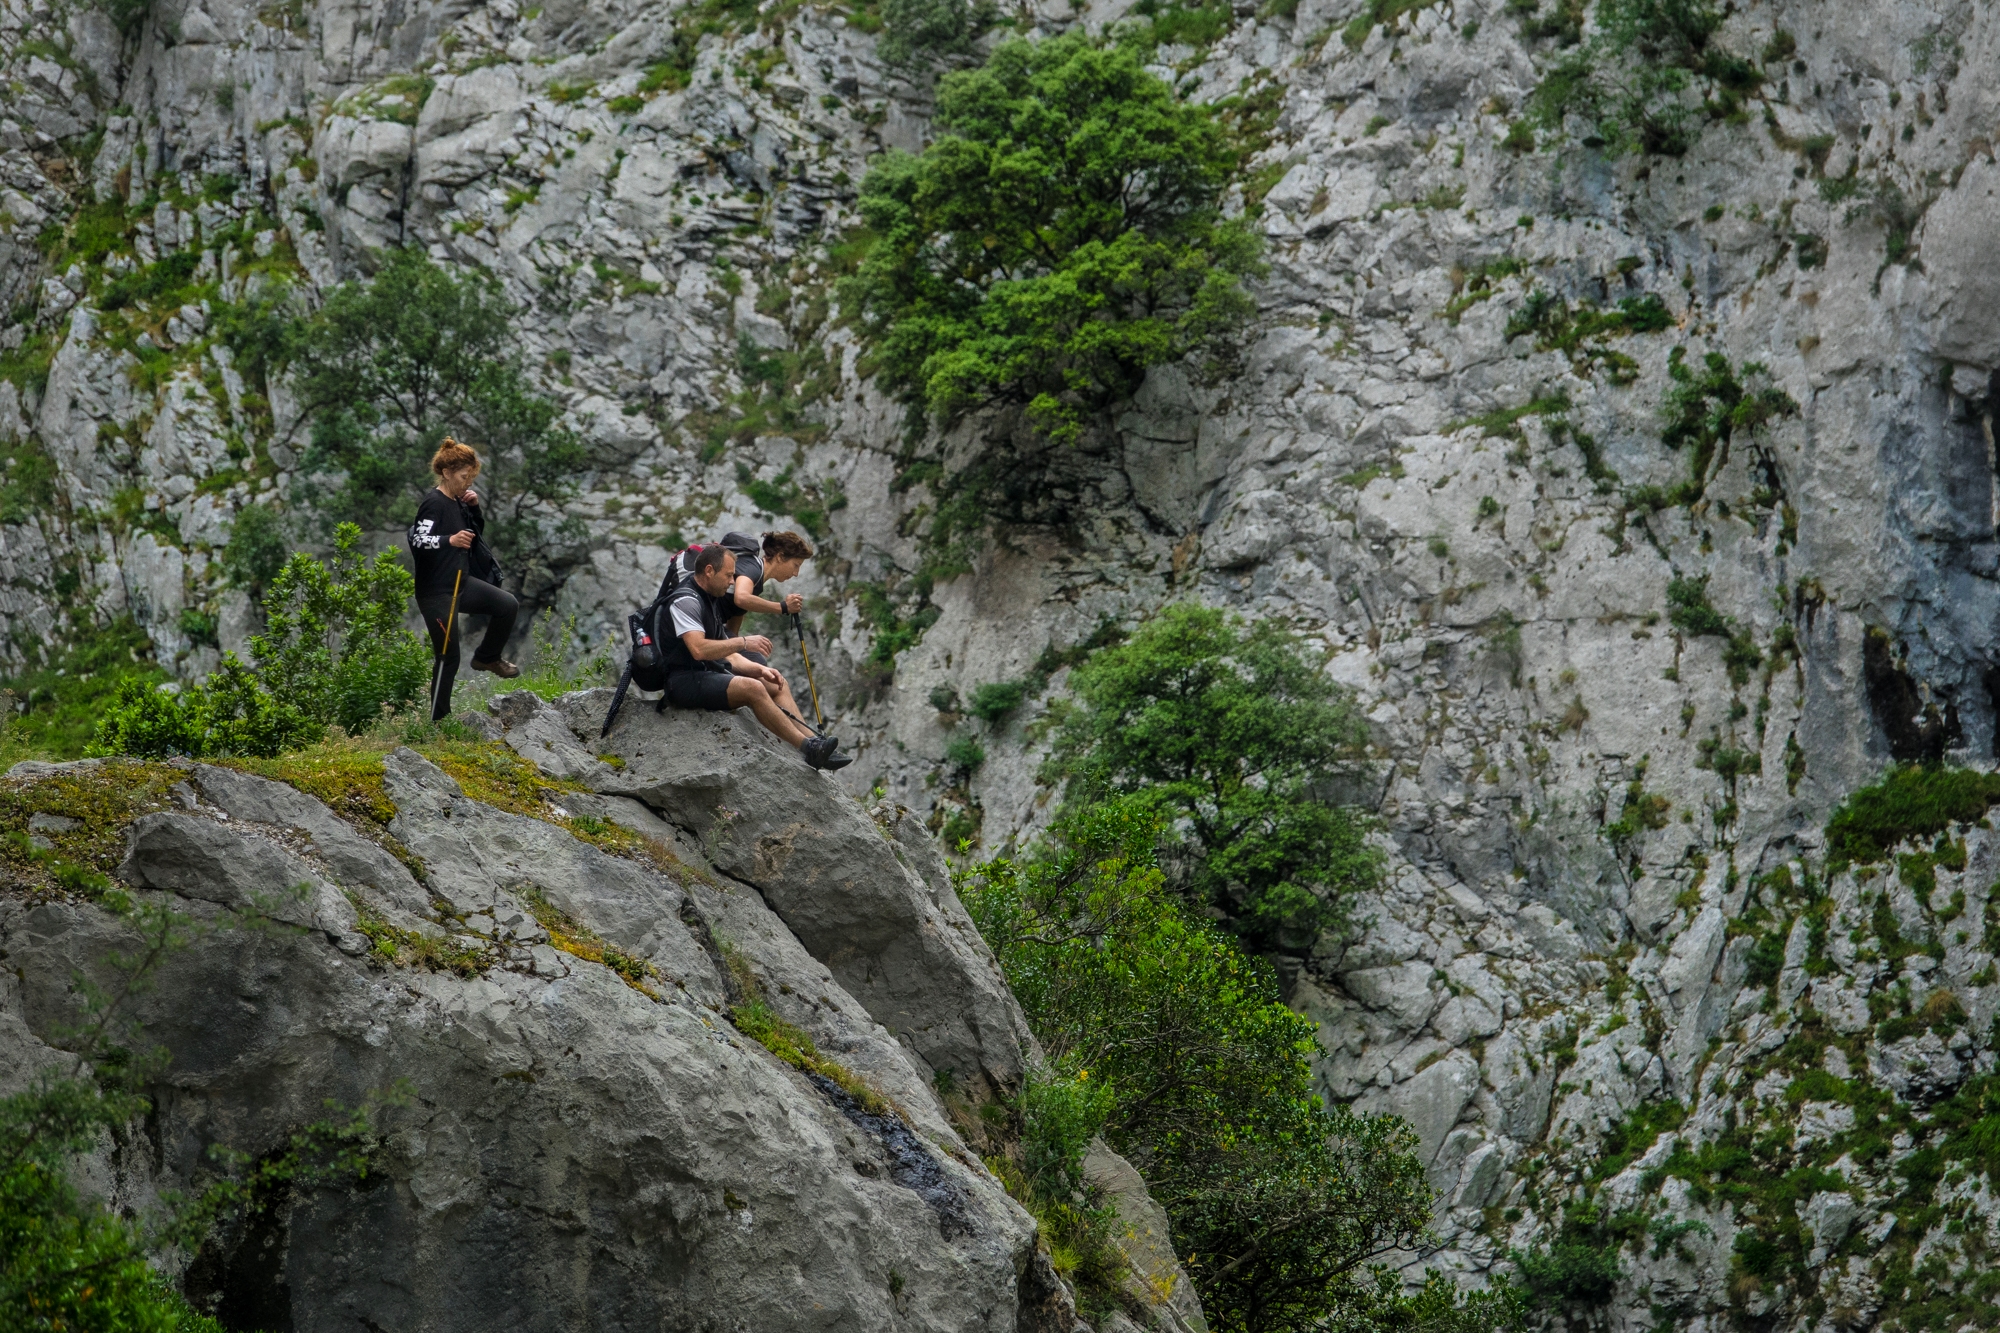
landscape, rock, walking, mountain, trail, adventure, mountain range, recreation, cliff, climbing, extreme sport, terrain, ridge, spain, sports, ravine, paisajes, rutadelcares, picosdeeuropa, es, espana, ggl1, gaby1, xovesphoto, sonydscrx10iii, sonyrx10iii, rx10iii, rx10m3, orientedeasturias, principadodeasturias, cares, asturias, canyoning, outdoor recreation, sport climbing